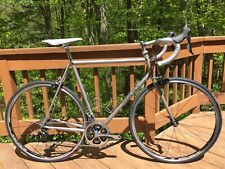
Vehicle type: Bikes